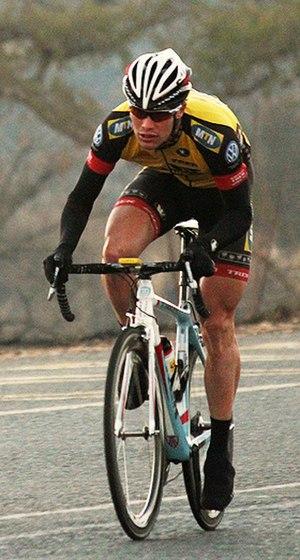
L'équipe cycliste NTT, nommée officiellement NTT Pro Cycling est une équipe cycliste sud-africaine créée en 1997 et ayant le statut de WorldTeam depuis 2016. Elle a notamment remporté la classique Milan-San Remo en 2013 grâce à l'Allemand Gerald Ciolek, ainsi que plusieurs étapes sur les grands tours.